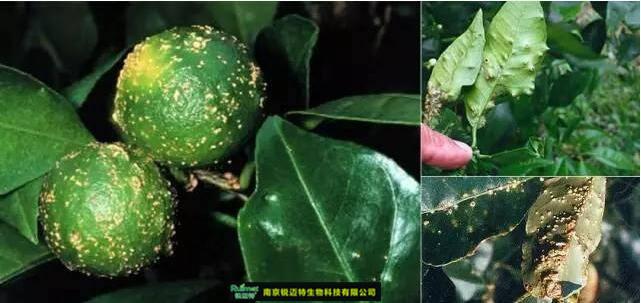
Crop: unknown
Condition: citrus_citrus_canker